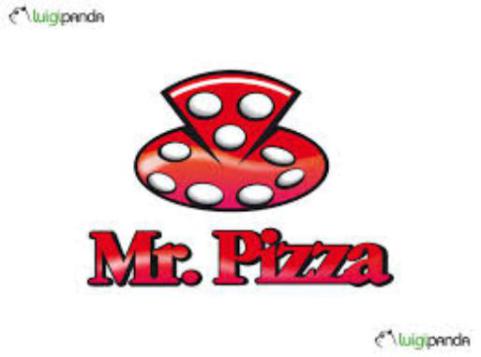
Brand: mr. pizza
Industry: Food